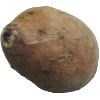
Label: Potato Sweet 1